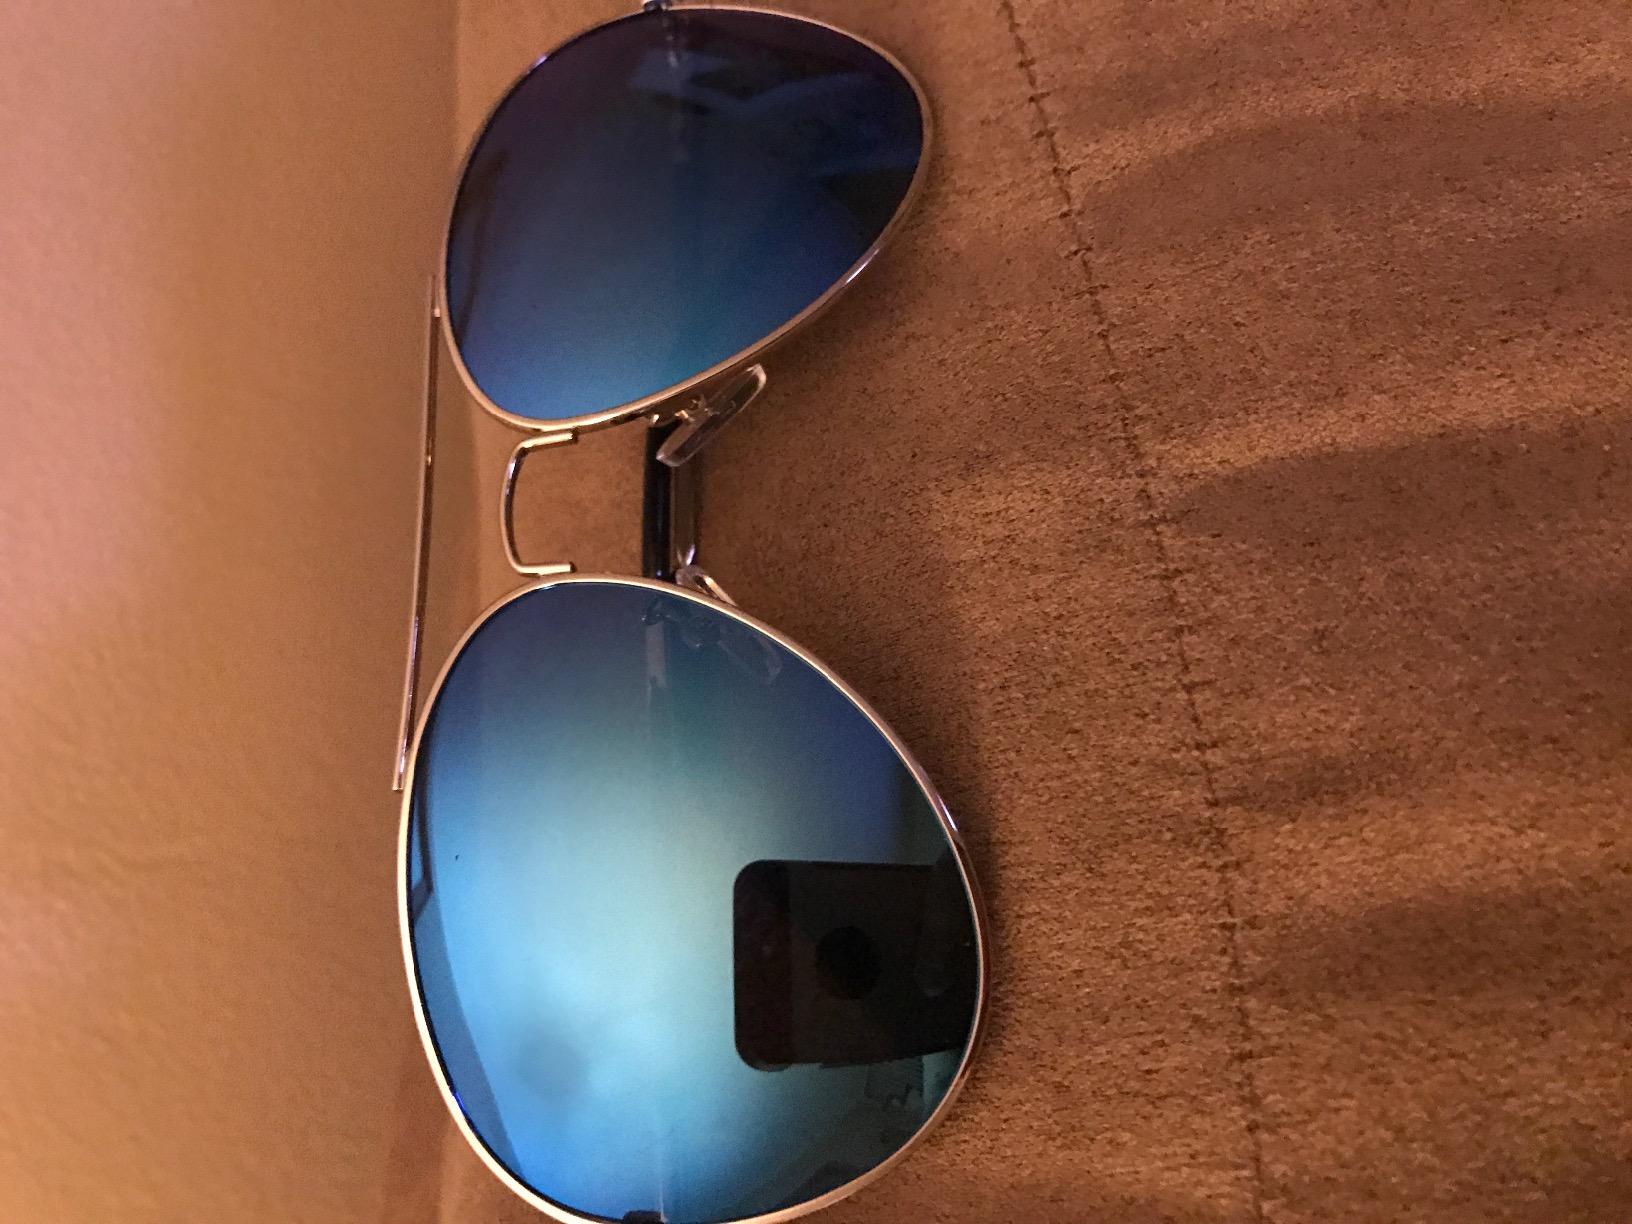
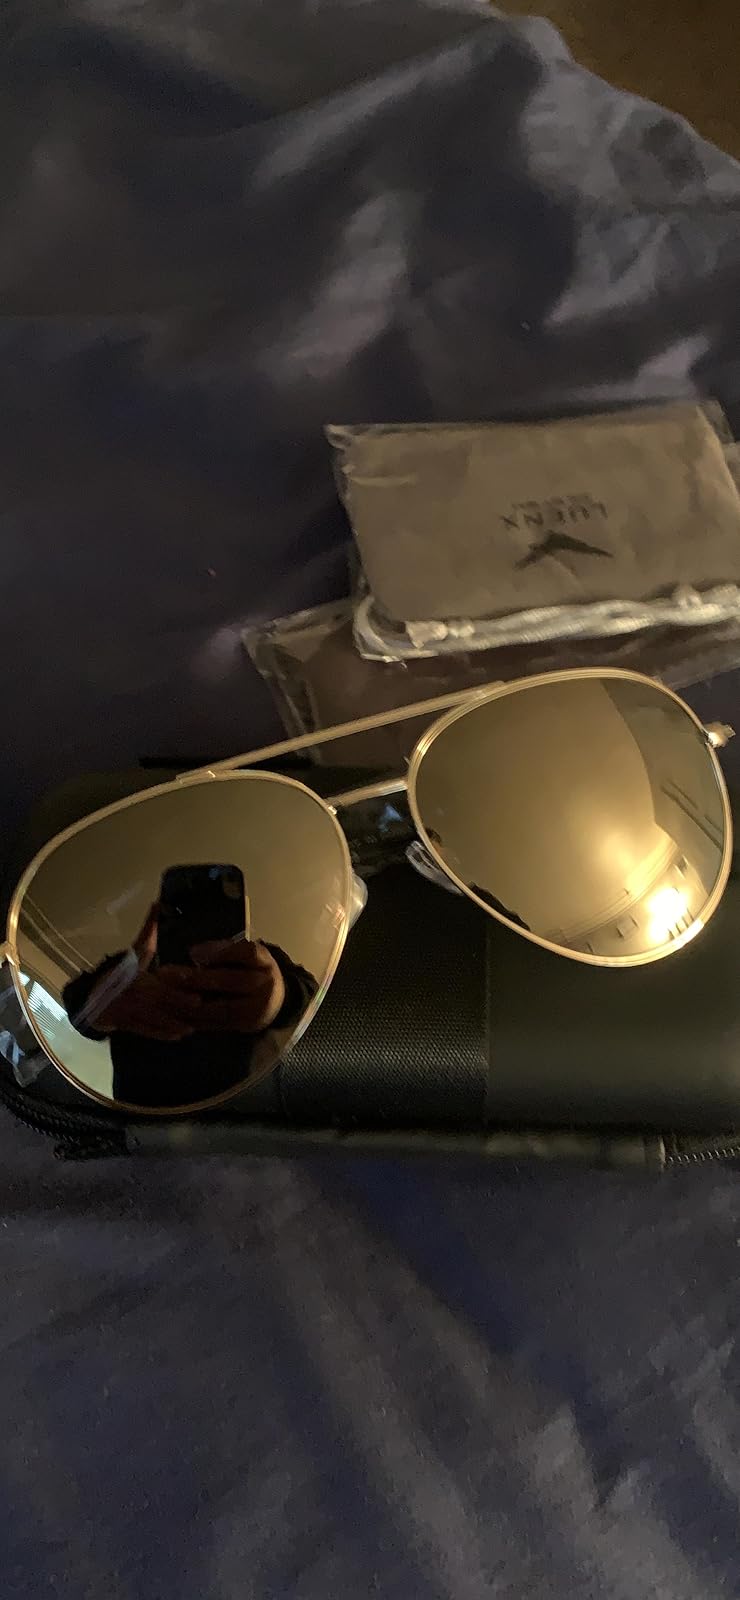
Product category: accessories_sunglasses
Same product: no